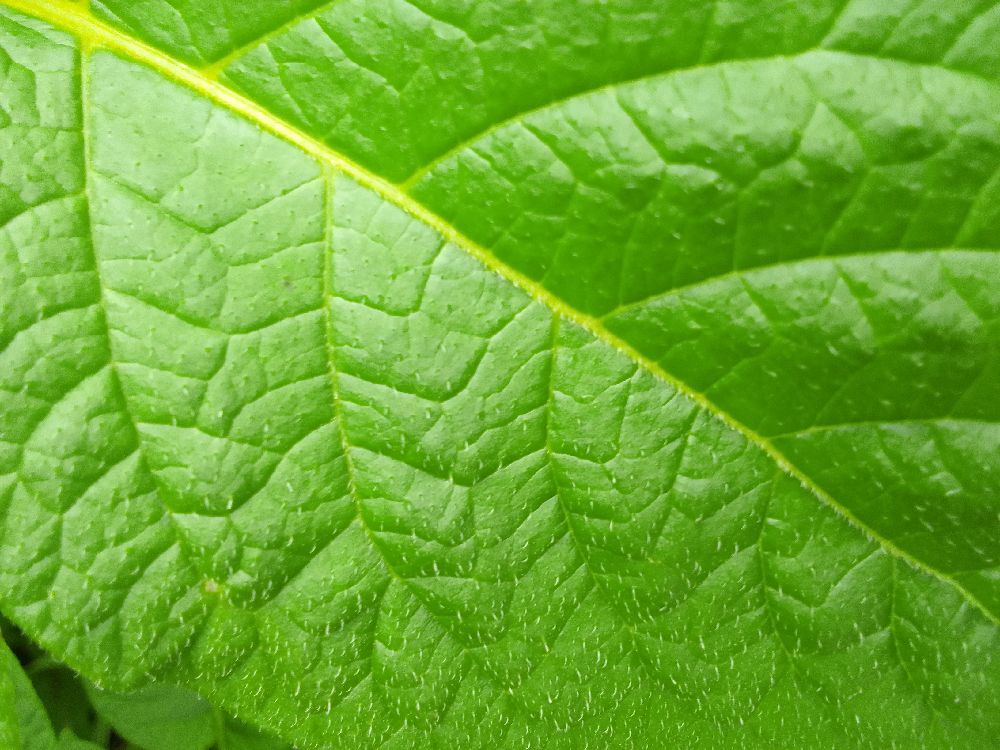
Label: Healthy